Adrienne Arsenault

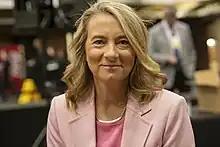
Arsenault in 2023

Adrienne Arsenault (born 1966 or 1967) is a Canadian journalist who is the Chief Correspondent of CBC News and anchor of "The National" since November 2017.